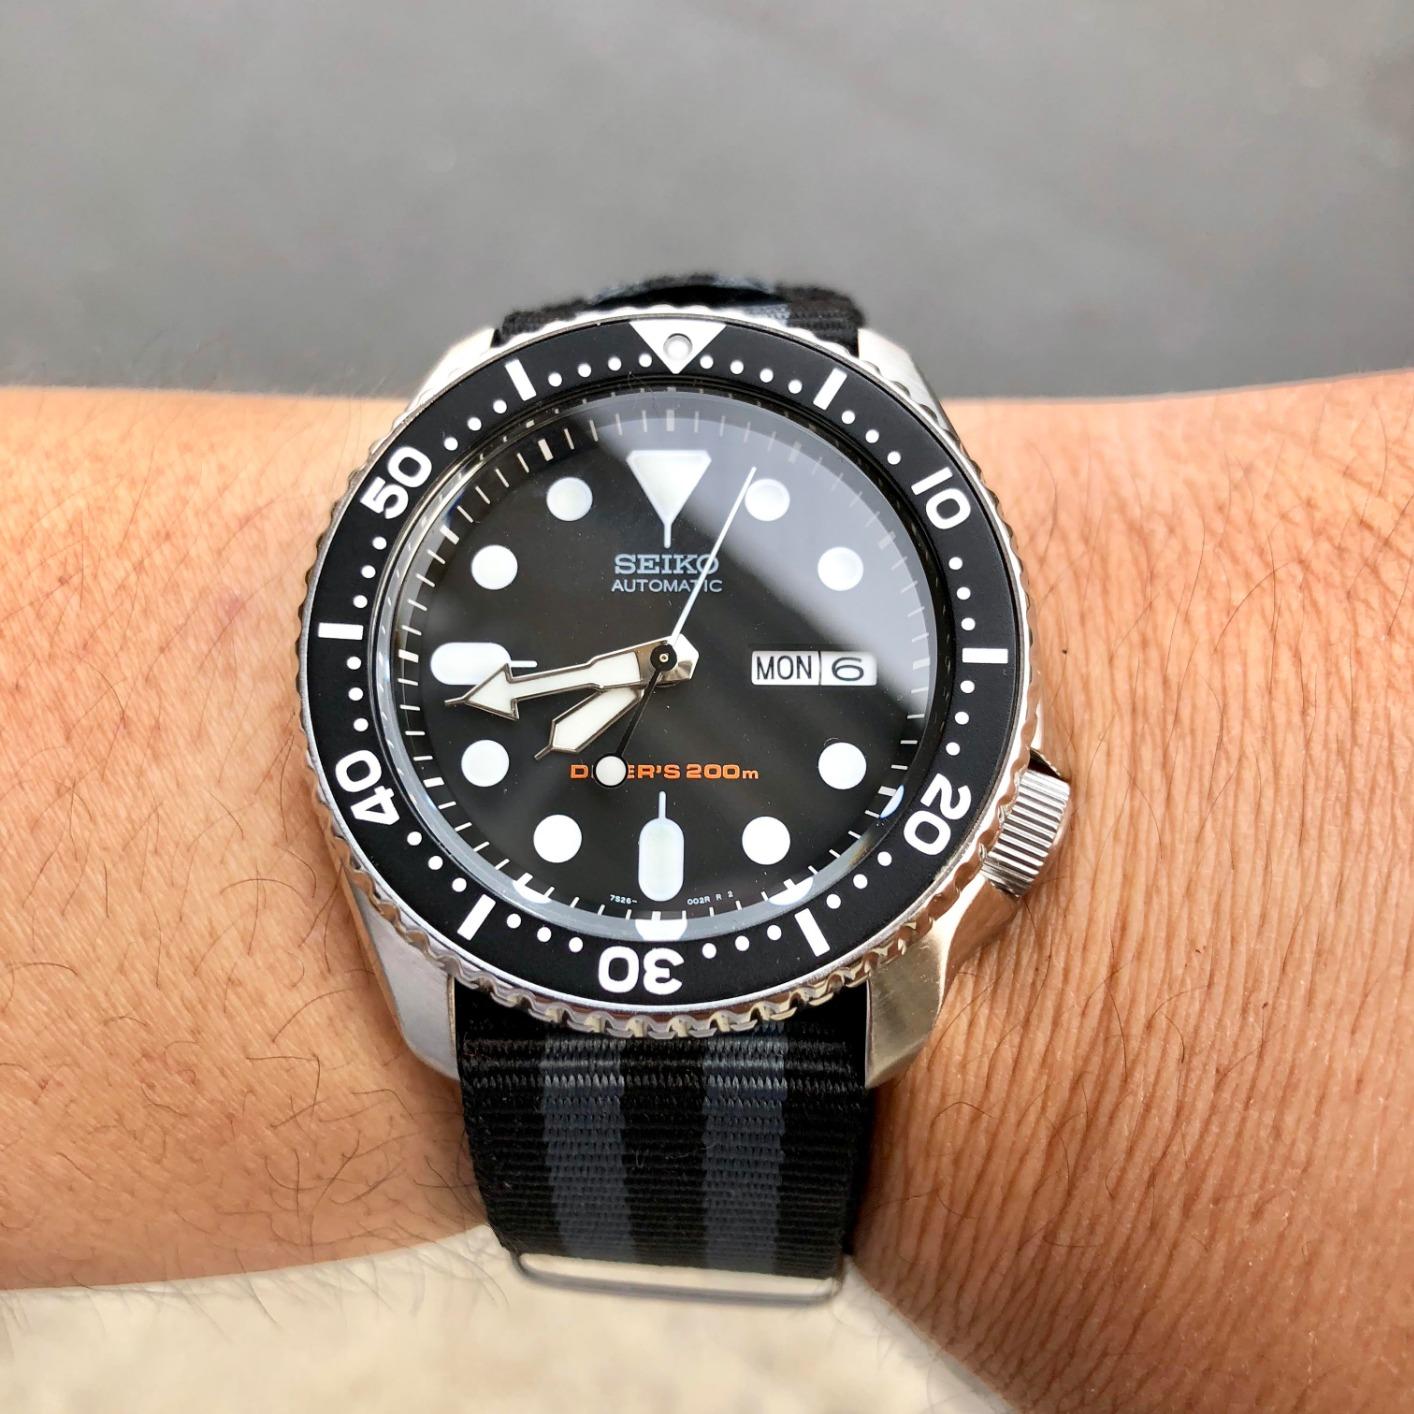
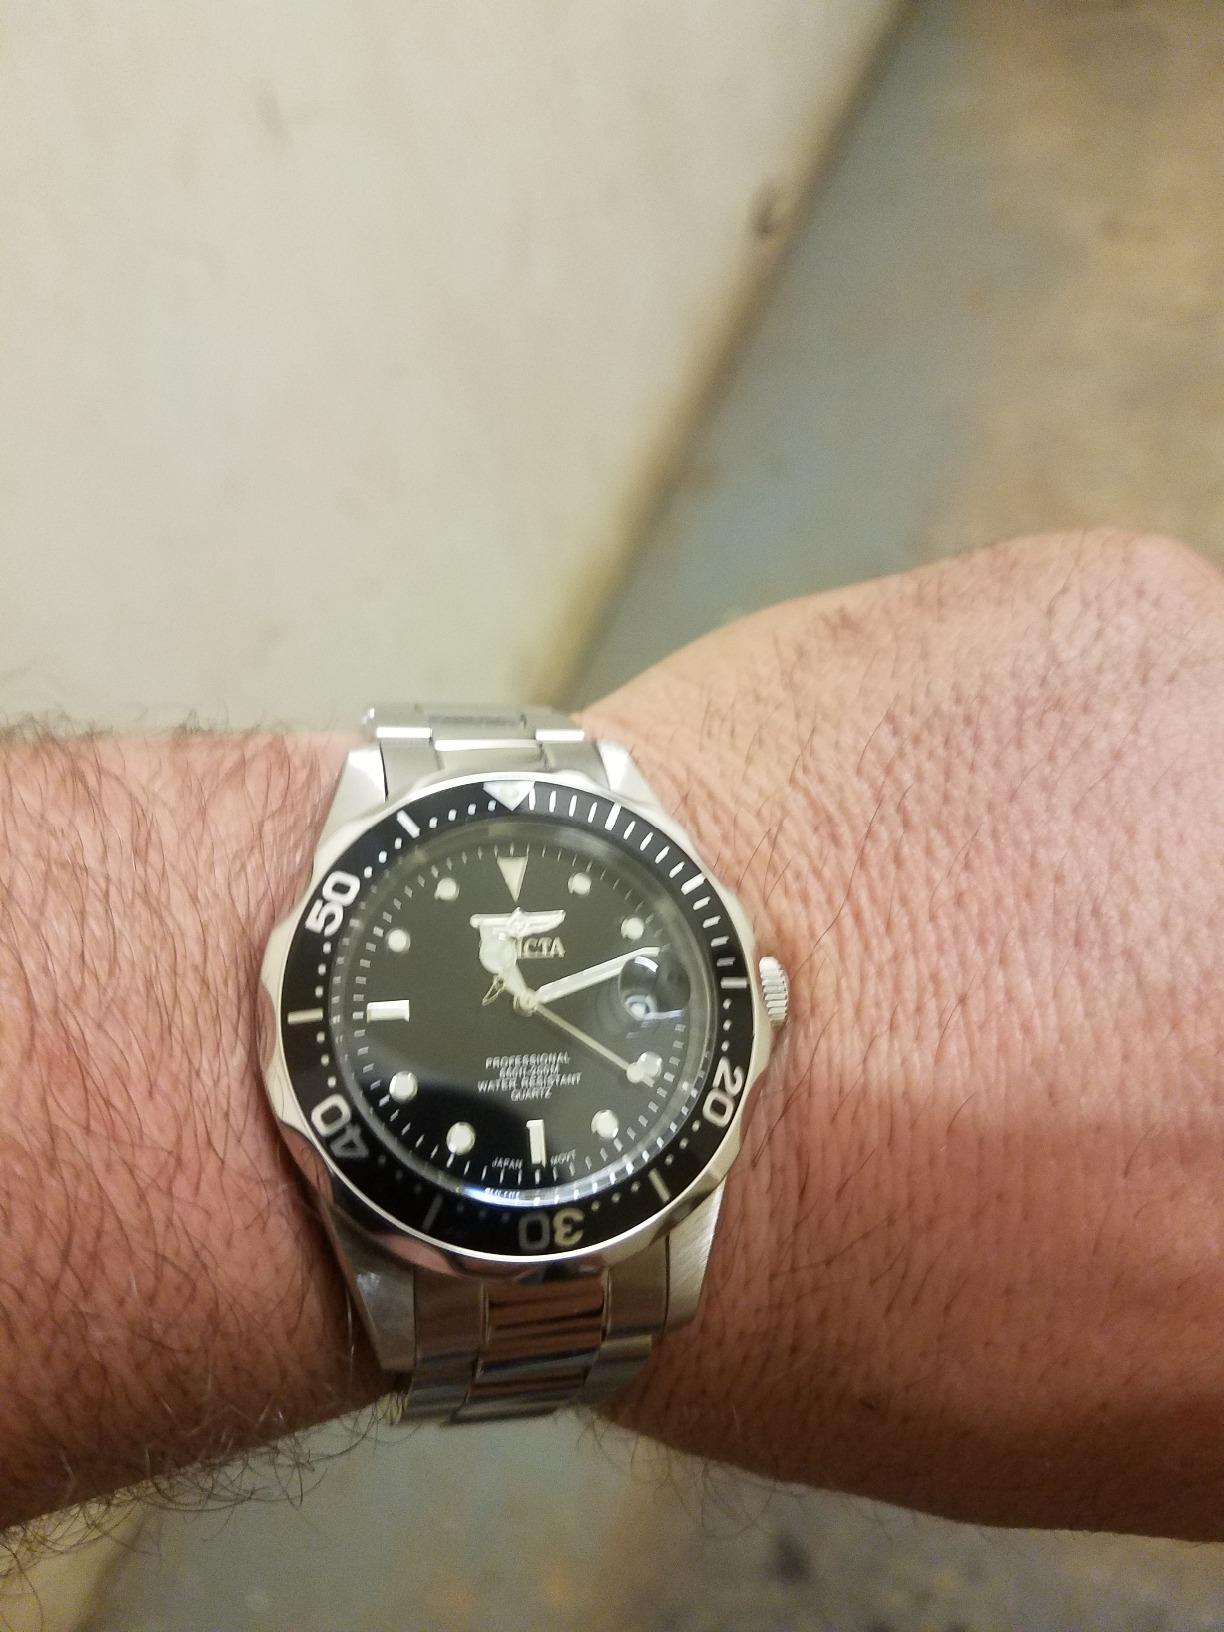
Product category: accessories_watch
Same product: no